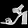
Label: Sandal